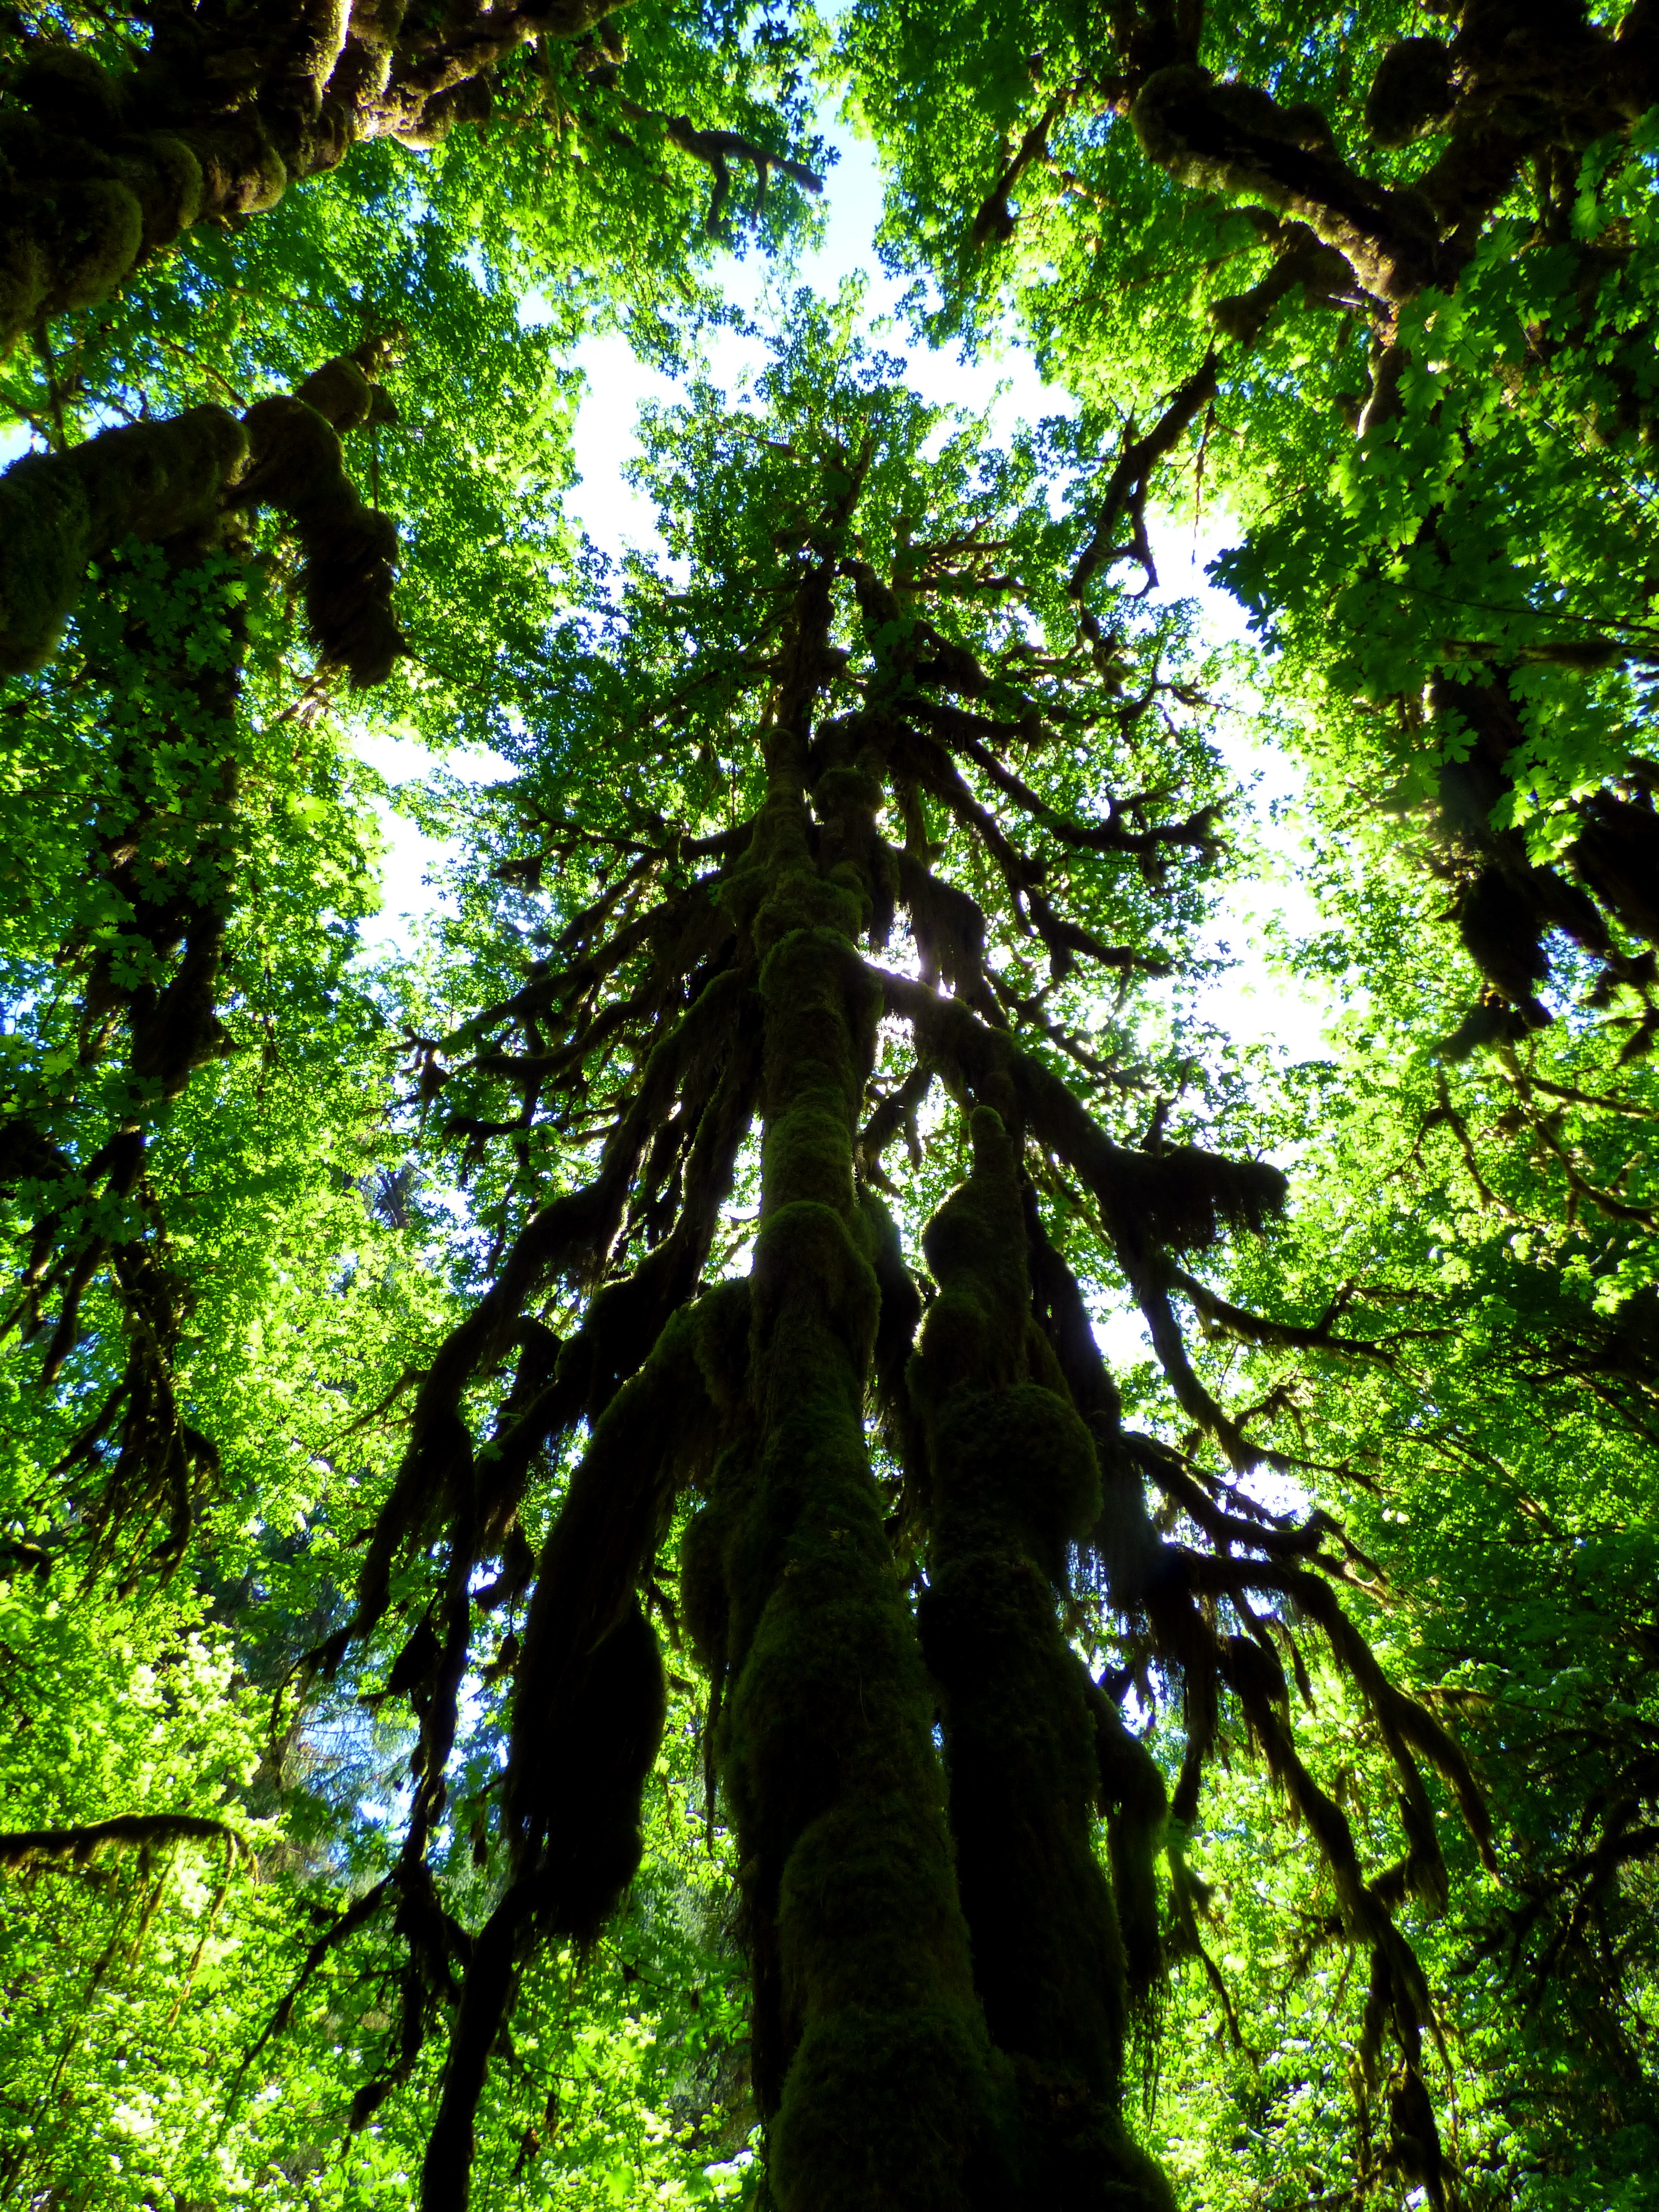
tree, forest, branch, silhouette, plant, sunlight, leaf, trunk, moss, environment, green, canopy, jungle, botany, woods, national, vegetation, rainforest, deciduous, grove, woodland, habitat, olympic, ecosystem, biome, rain forest, old growth forest, natural environment, woody plant, temperate broadleaf and mixed forest, temperate coniferous forest, land plant, washington coast